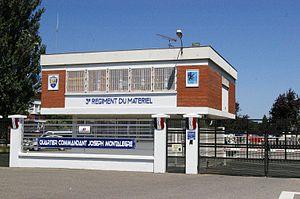
Le 3e régiment du matériel baptisé depuis le 01/07/99 quartier commandant Montalègre, Muret, département de Haute-Garonne, France
Le 3ᵉ régiment du Matériel, seul régiment à vocation parachutiste de l'arme du matériel de l’armée de terre française est l'une des 10 formations encore en activité du commandement de la maintenance des forces.